James Albert Bedbrook

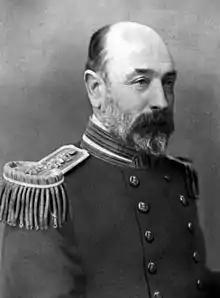
Rear Admiral James Albert Bedbrook R.N.

James Albert Bedbrook was born in Portsea, Hampshire, to James Albert Bedbrook and Elizabeth Sarah Cammell.